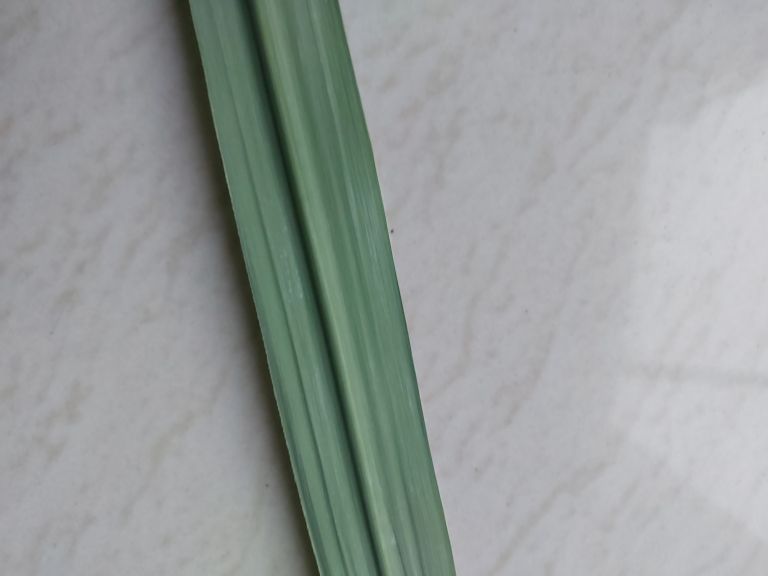
Label: Viral Disease